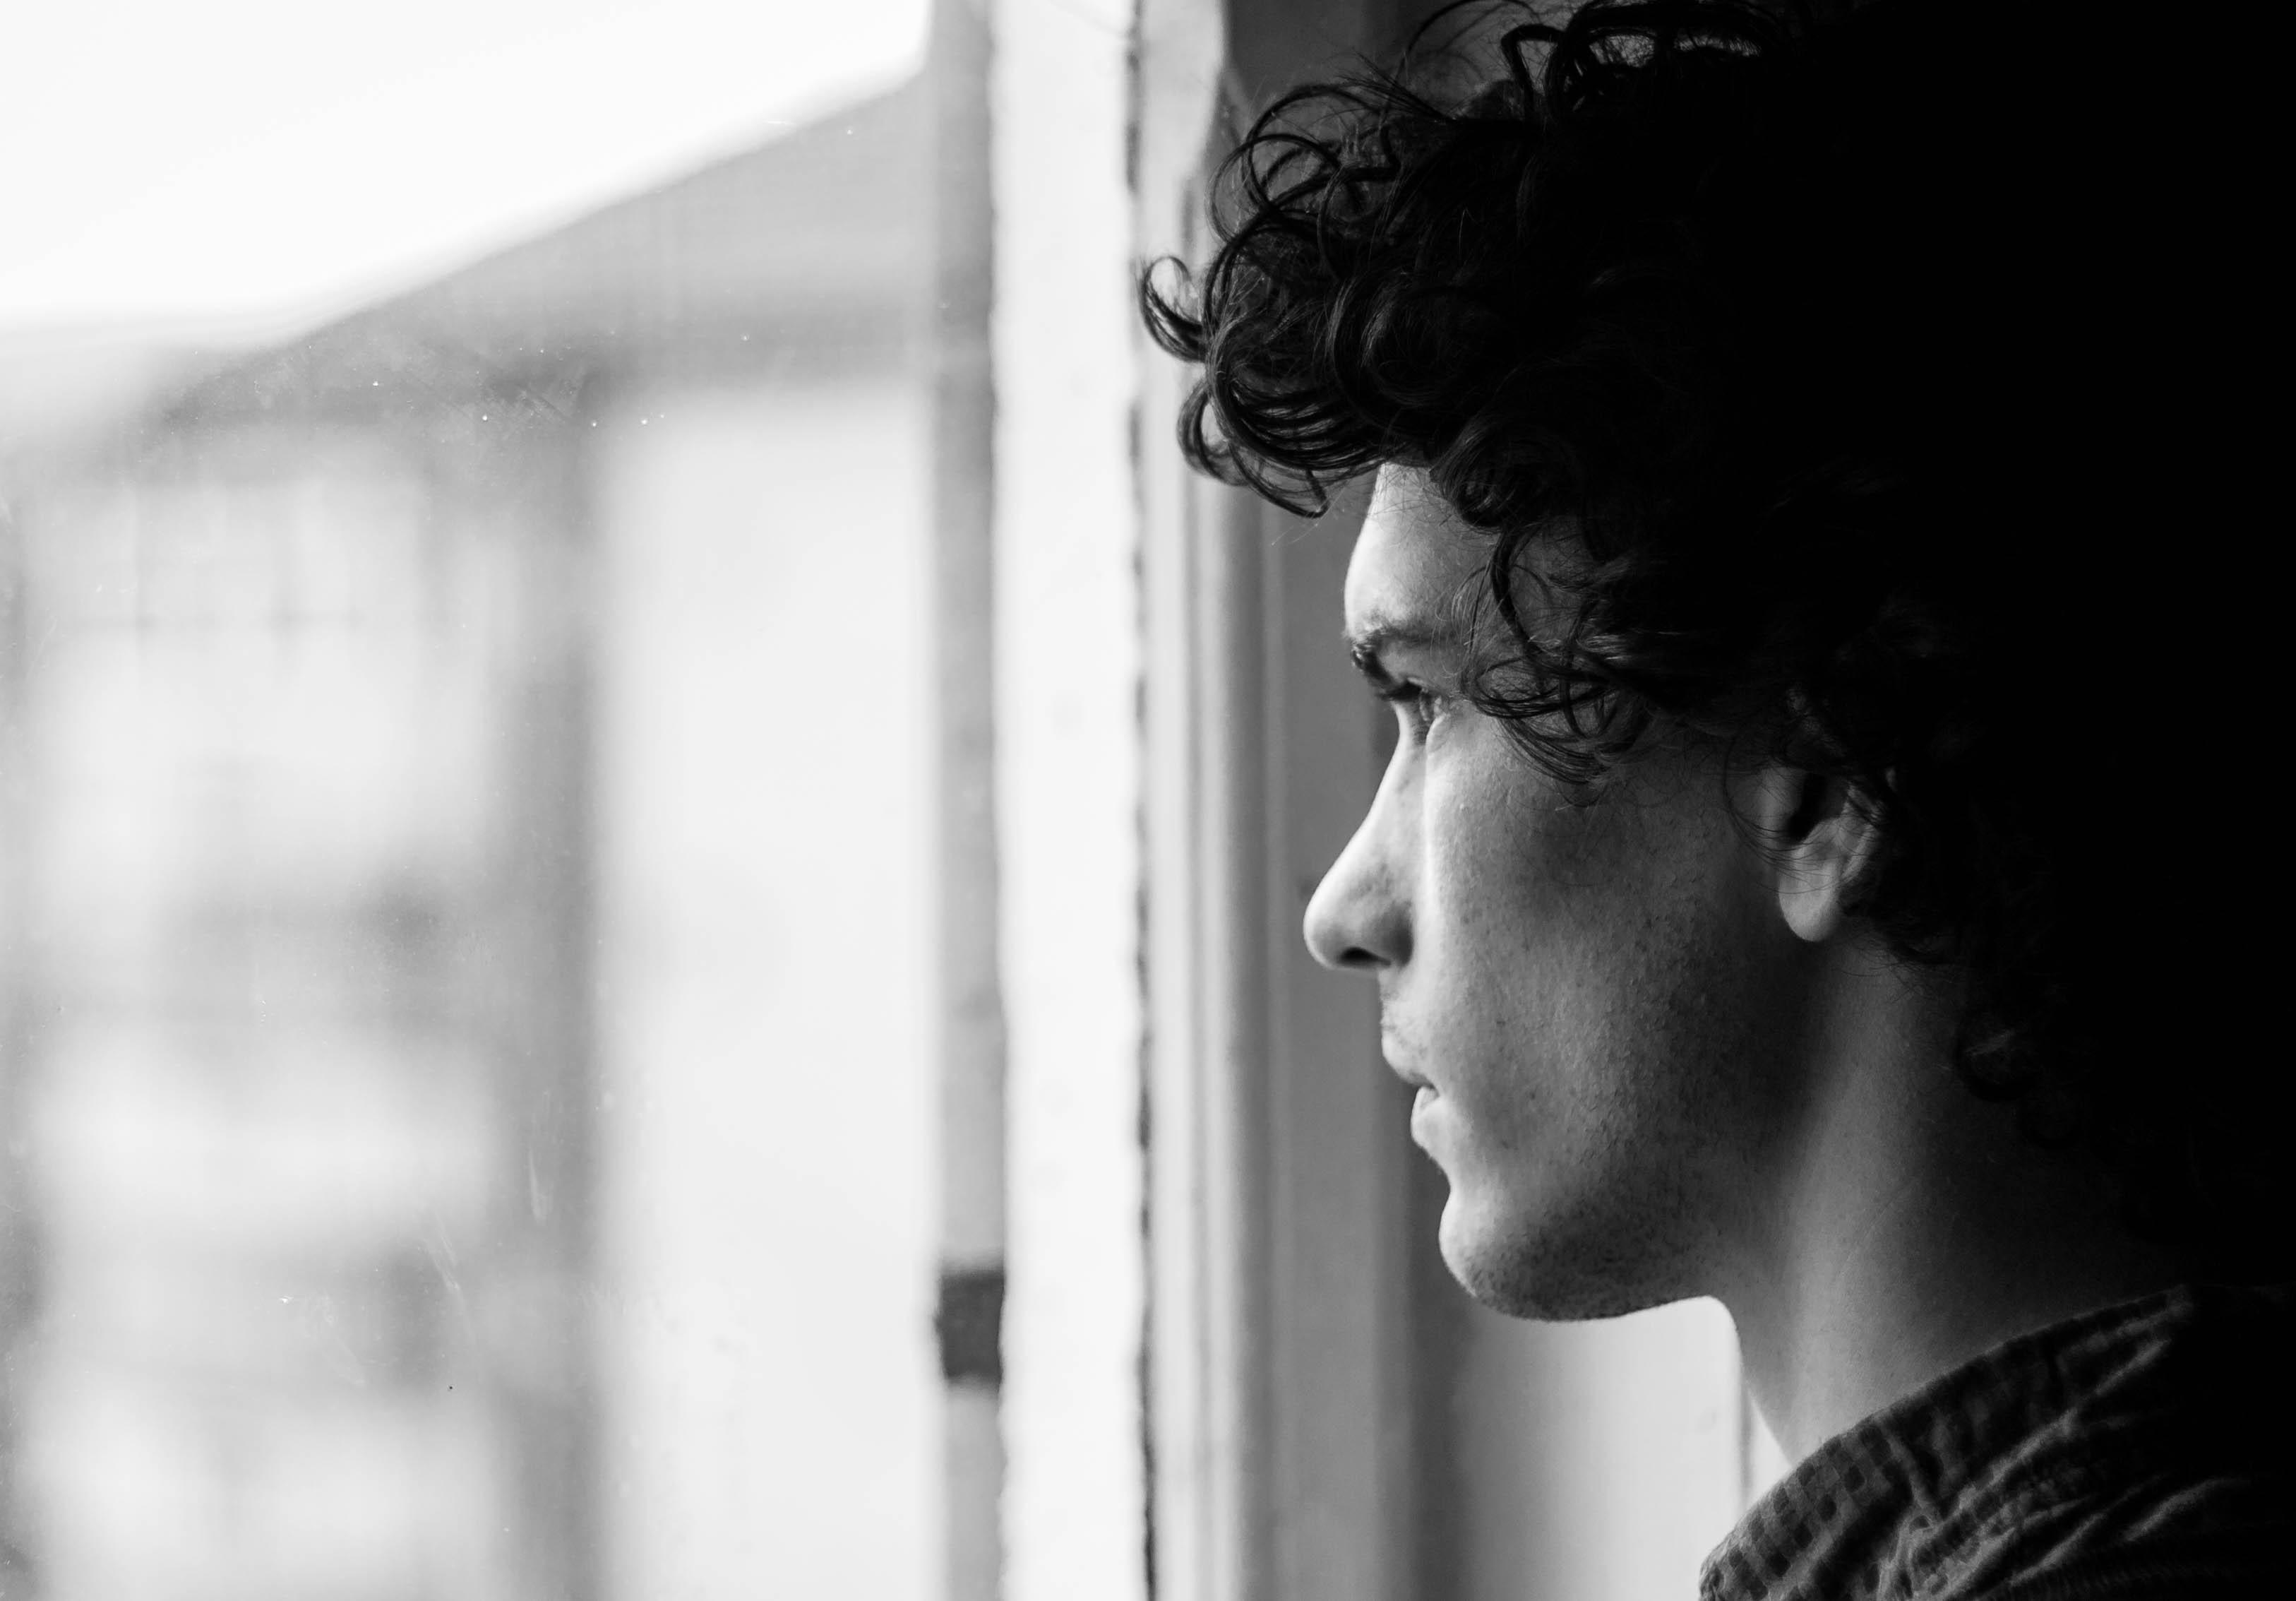
man, person, black and white, white, photography, window, profile, looking, portrait, color, black, monochrome, sad, photograph, beauty, mood, emotion, photo shoot, monochrome photography, portrait photography, film noir